Insurgent attacks on Warszawa Gdańska railway station

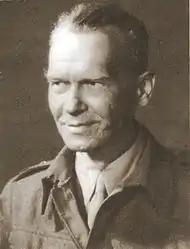
General Tadeusz Pełczyński, codenamed "Grzegorz", chief of staff of the Home Army High Command

August 5, 1944, saw the start of the German counteroffensive against the insurgent forces in Warsaw. After three days of fierce fighting, a battle group led by "SS-Gruppenführer" Heinz Reinefarth captured most of Wola and then broke through to the Government District around Józef Piłsudski Avenue. The area controlled by Home Army forces shrank to four isolated districts: Śródmieście with Powiśle, Old Town, Żoliborz, and Mokotów. After the fall of Wola, the main objective of the German offensive became the Old Town of Warsaw. The German command aimed to secure access to the Vistula river from the Cross-City Bridge to the Kierbedź Bridge, thus permanently securing the rear of German forces fighting the Red Army on the river's right bank. According to Adam Borkiewicz, the Old Town became the "decisive battlefield" that would determine the fate of the uprising.